Vasudev Nagar metro station

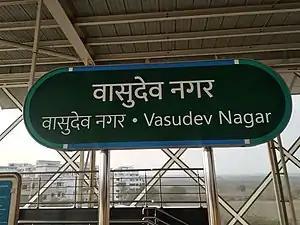

Vasudev Nagar is an elevated metro station on the East-West corridor of the Aqua Line of Nagpur Metro in Nagpur, India. It was opened on 28 January 2020.